Dracula (Universal film series)

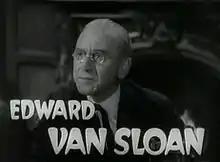
Edward Van Sloan in a film trailer for "Dracula's Daughter". Van Sloan was the only actor to appear from the 1931 film in any follow-up.

Film historians had various interpretations of what films constituted as Universal's "Dracula" film series. Ken Hanke wrote in "A Critical Guide to Horror Film Series" (2014) that "Dracula (1931)", "Dracula's Daughter" (1936), and "Son of Dracula" (1943) were the only films that could "properly be called part of a loosely grouped Dracula series". Gary D. Rhodes included the films "House of Frankenstein" (1944) and "House of Dracula" (1945) in his book "Tod Browning's Dracula" (2014), suggesting that Universal had produced five films in their classic era whose plotlines assume the audience would be familiar with the Count Dracula character from either viewing or being aware of the 1931 film. Rhodes said that the only major consistency with the five films was that Count Dracula and his cohorts exhibited their undead status, a desire to drink blood, and that Dracula preferred to live in older homes and castles. Rhodes wrote that George Melford's "Dracula" (1931) was only a refraction of English-language film, as it was shot for Spanish-speaking audiences, while the other five Universal films were unique.